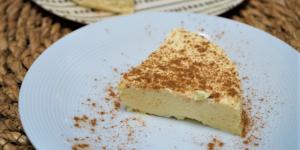
tarta de queso keto al microondas